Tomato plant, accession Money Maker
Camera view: tilt-top (135 deg); turntable rotation: 60 degrees
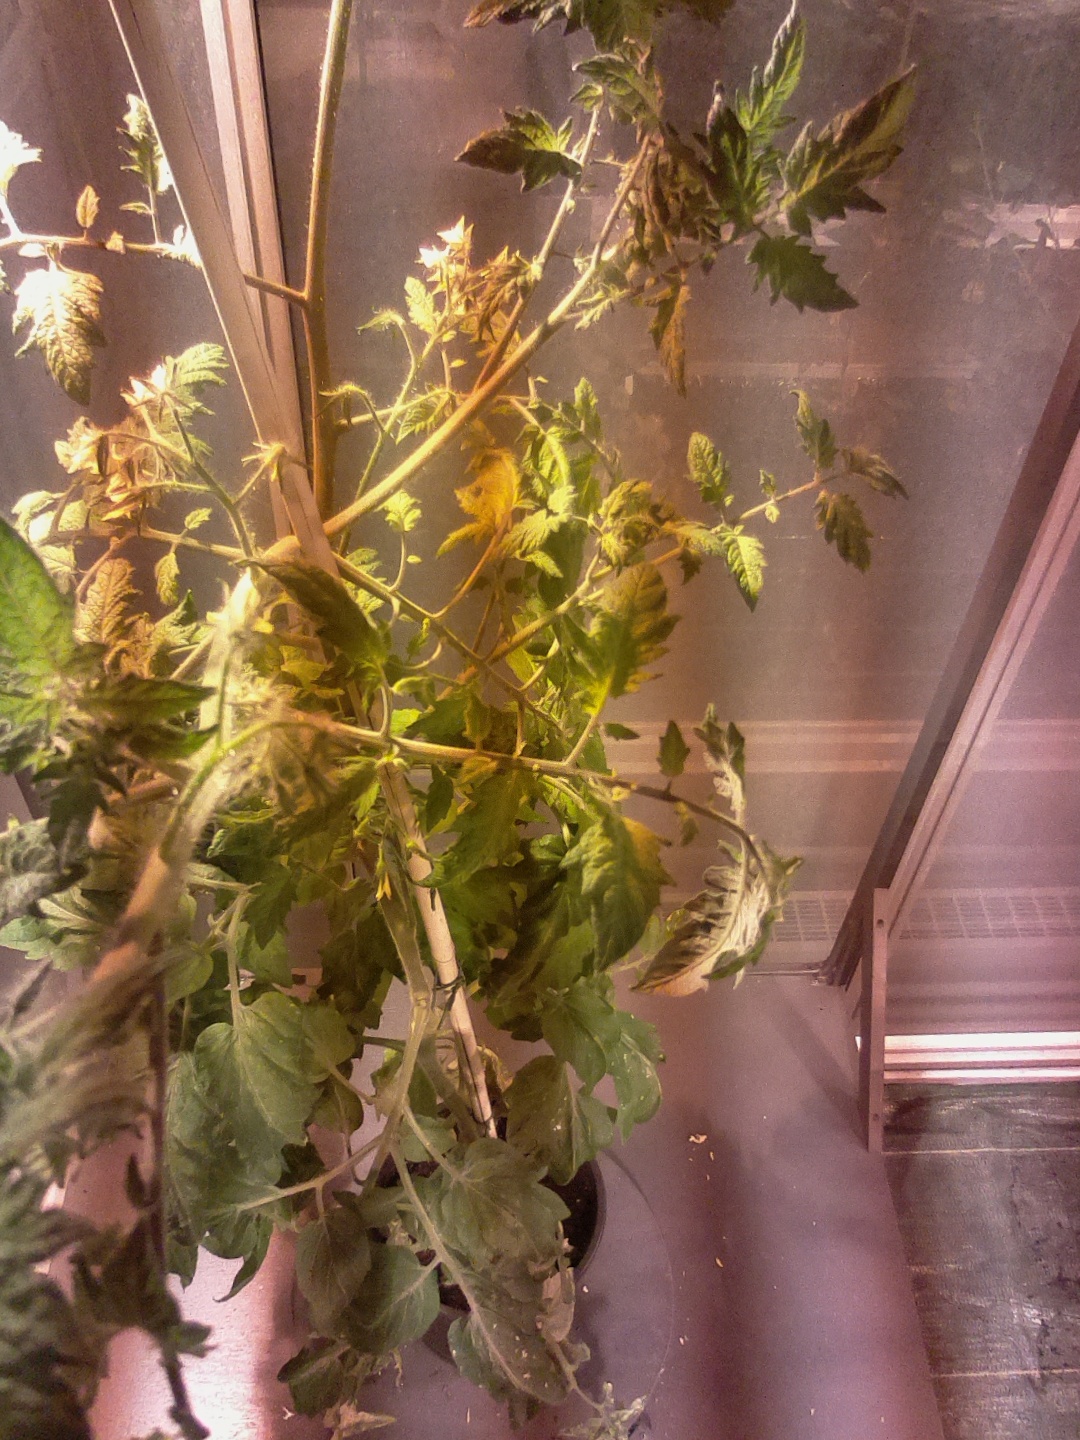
BBCH growth stage 71: 10%-20% of final fruit size